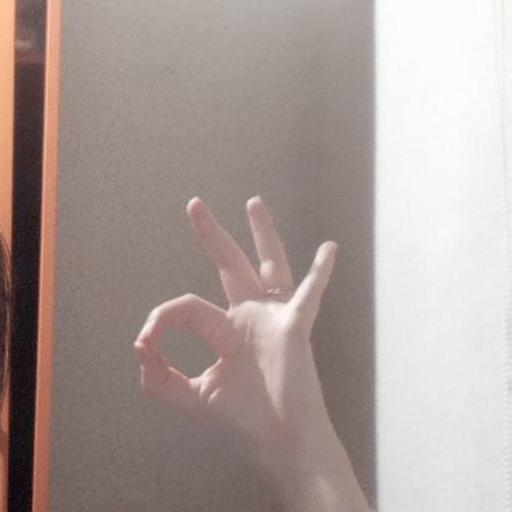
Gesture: ok